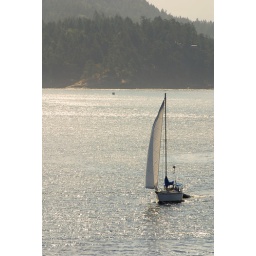
A sail boat sailing amongst the island in the Strait Of Geogia off the coast of Vancouver Island in British Columbia.